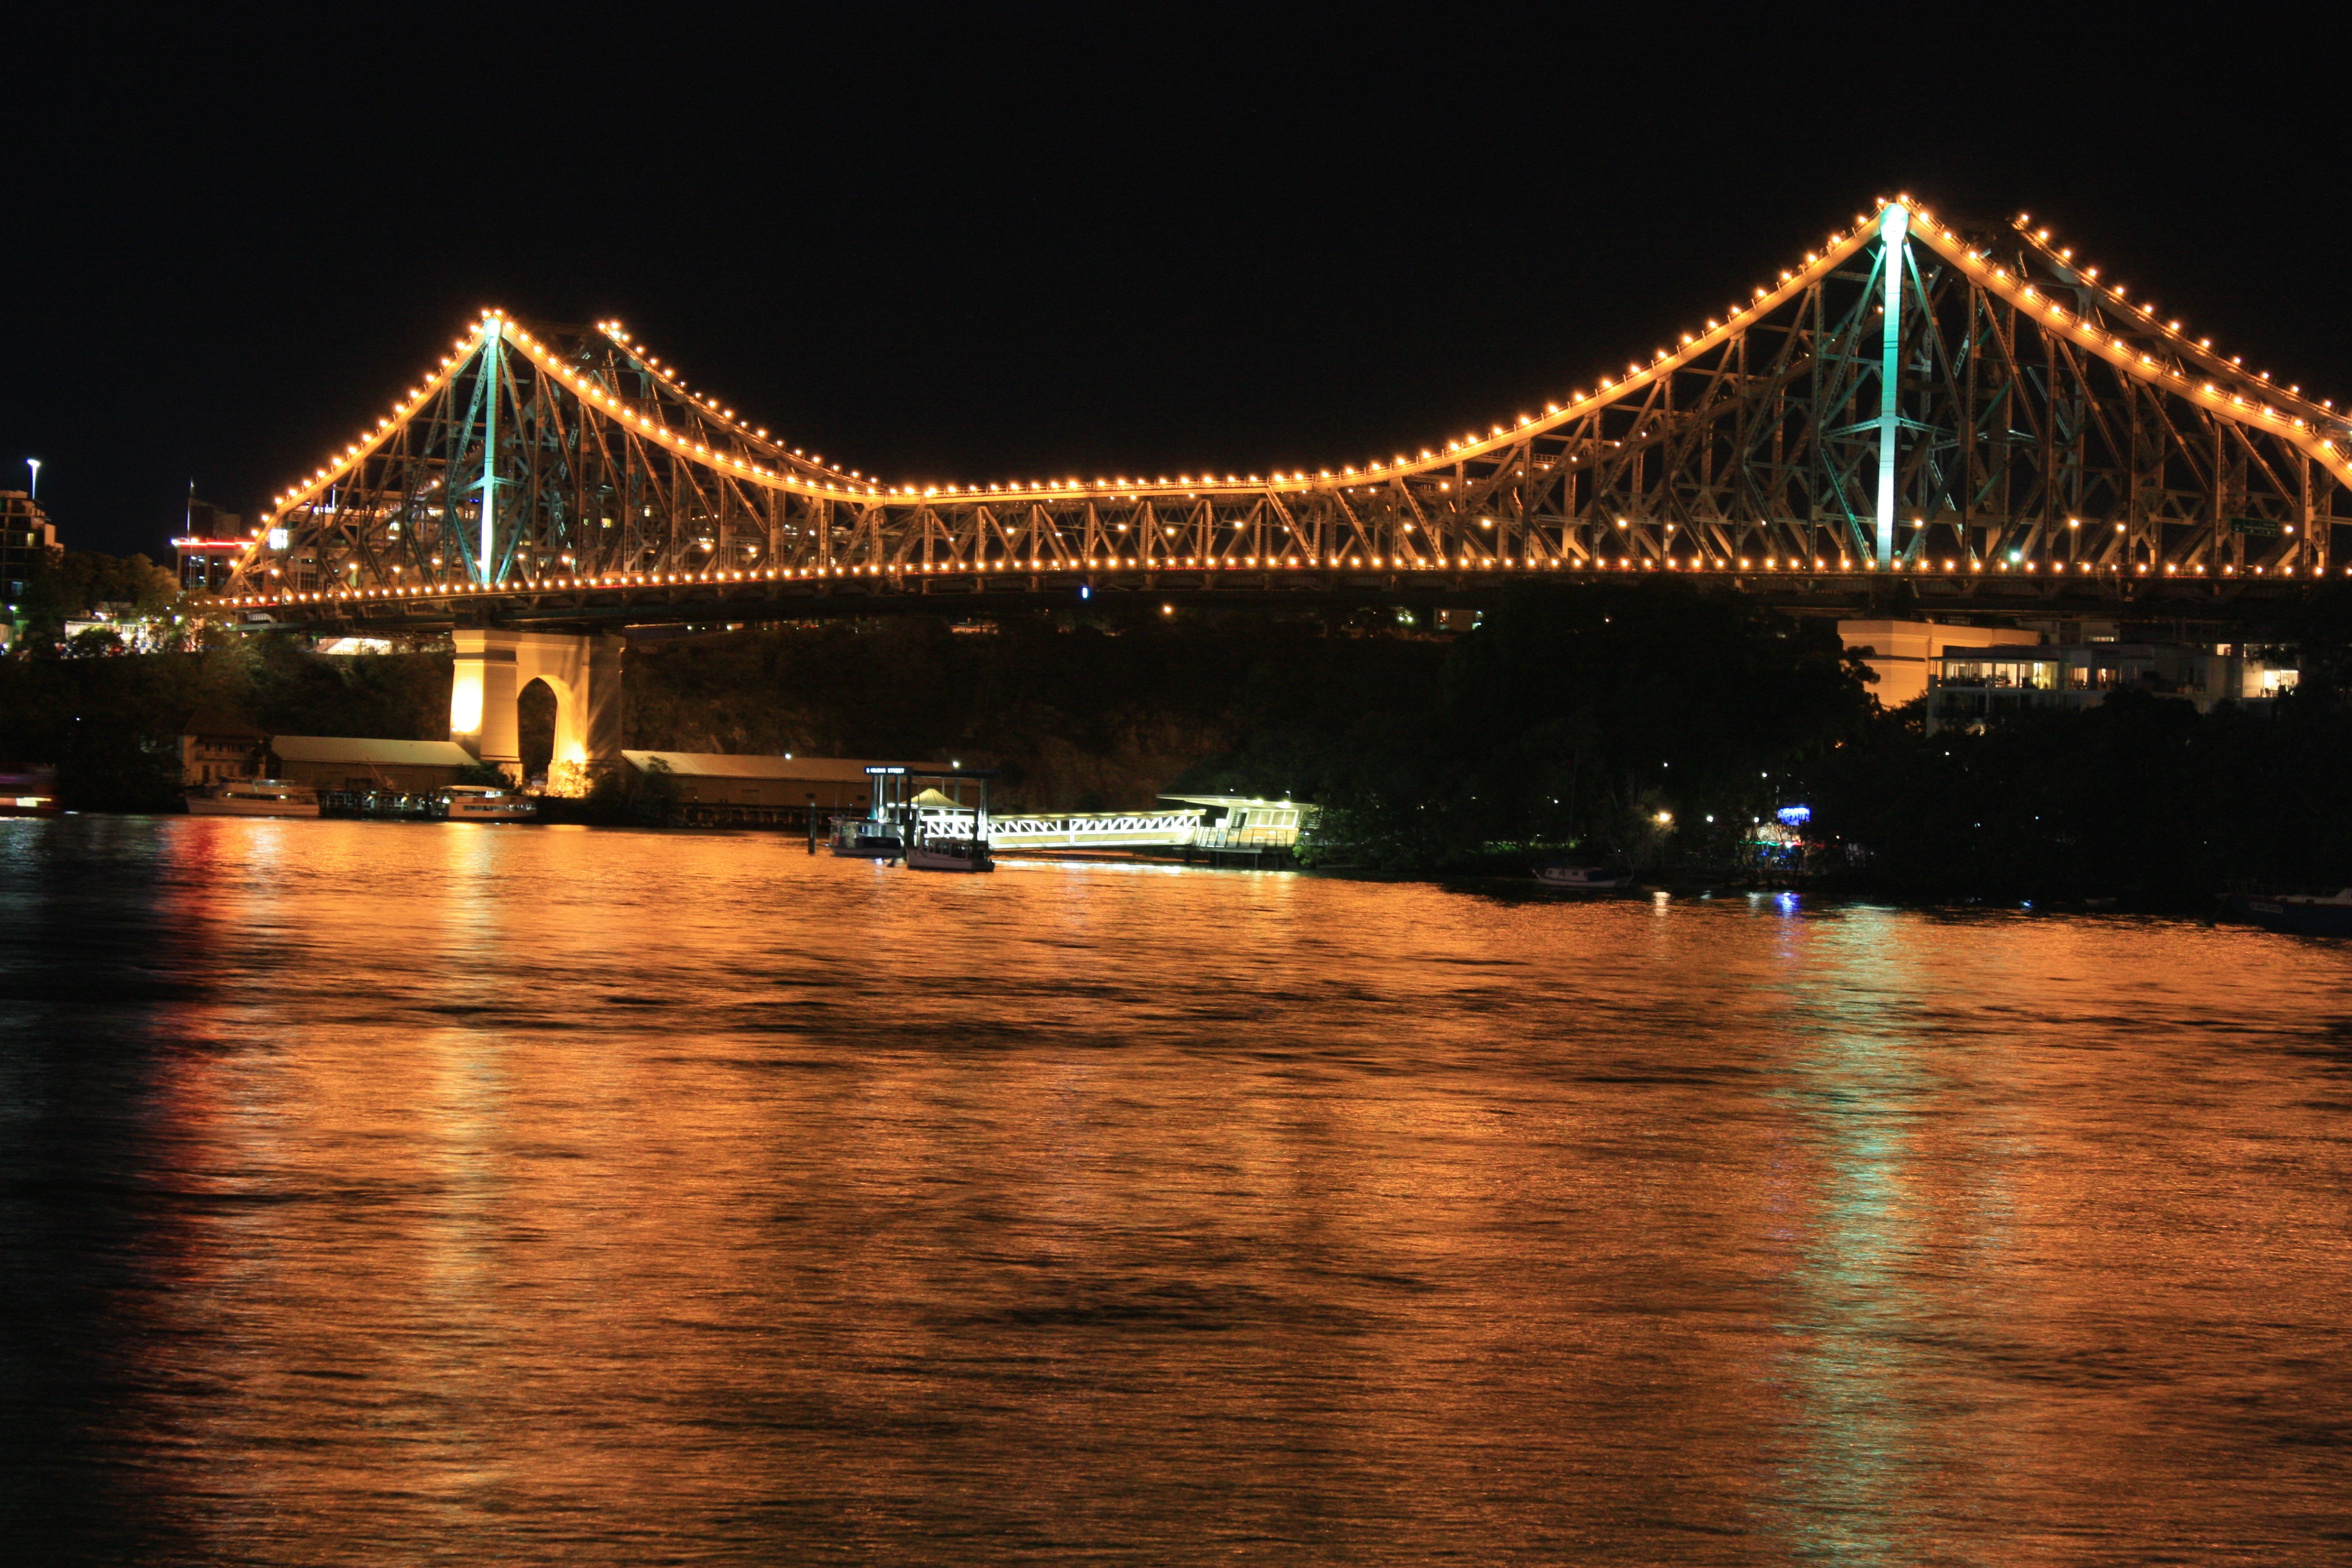
light, architecture, bridge, night, city, cityscape, dusk, evening, reflection, landmark, tourism, lights, tall, nonbuilding structure